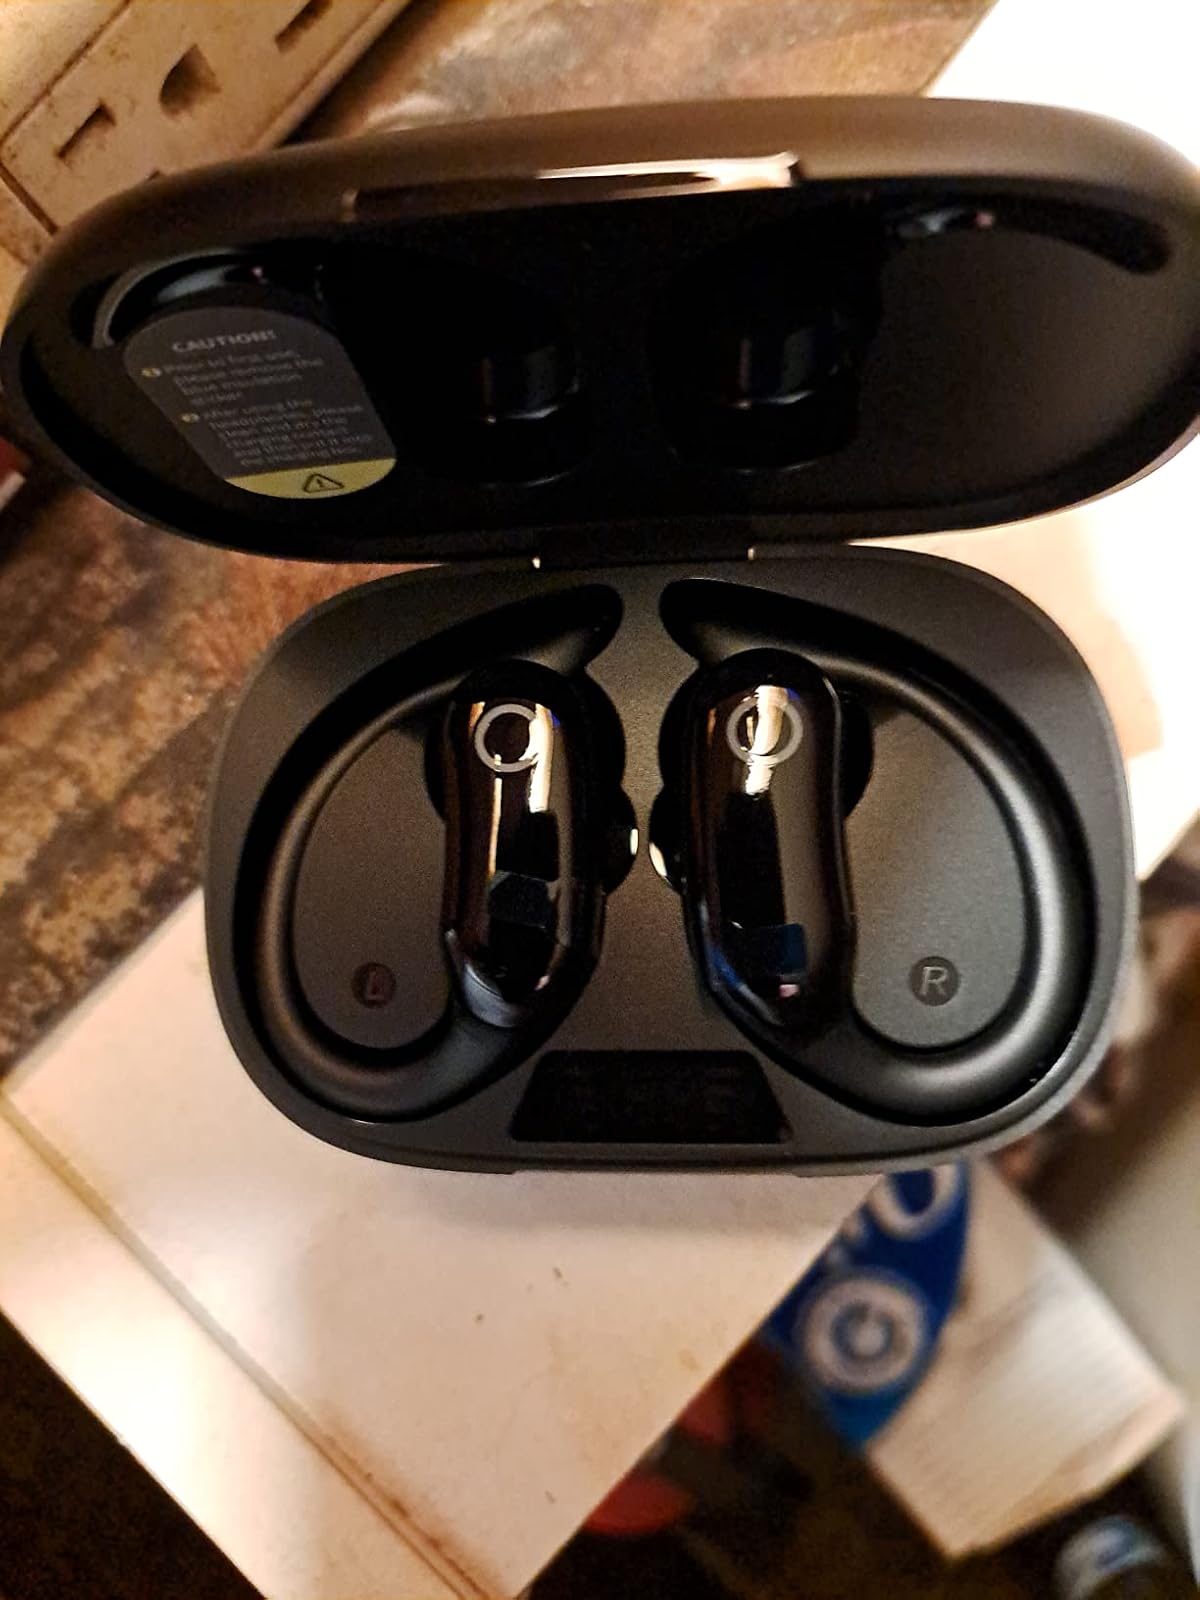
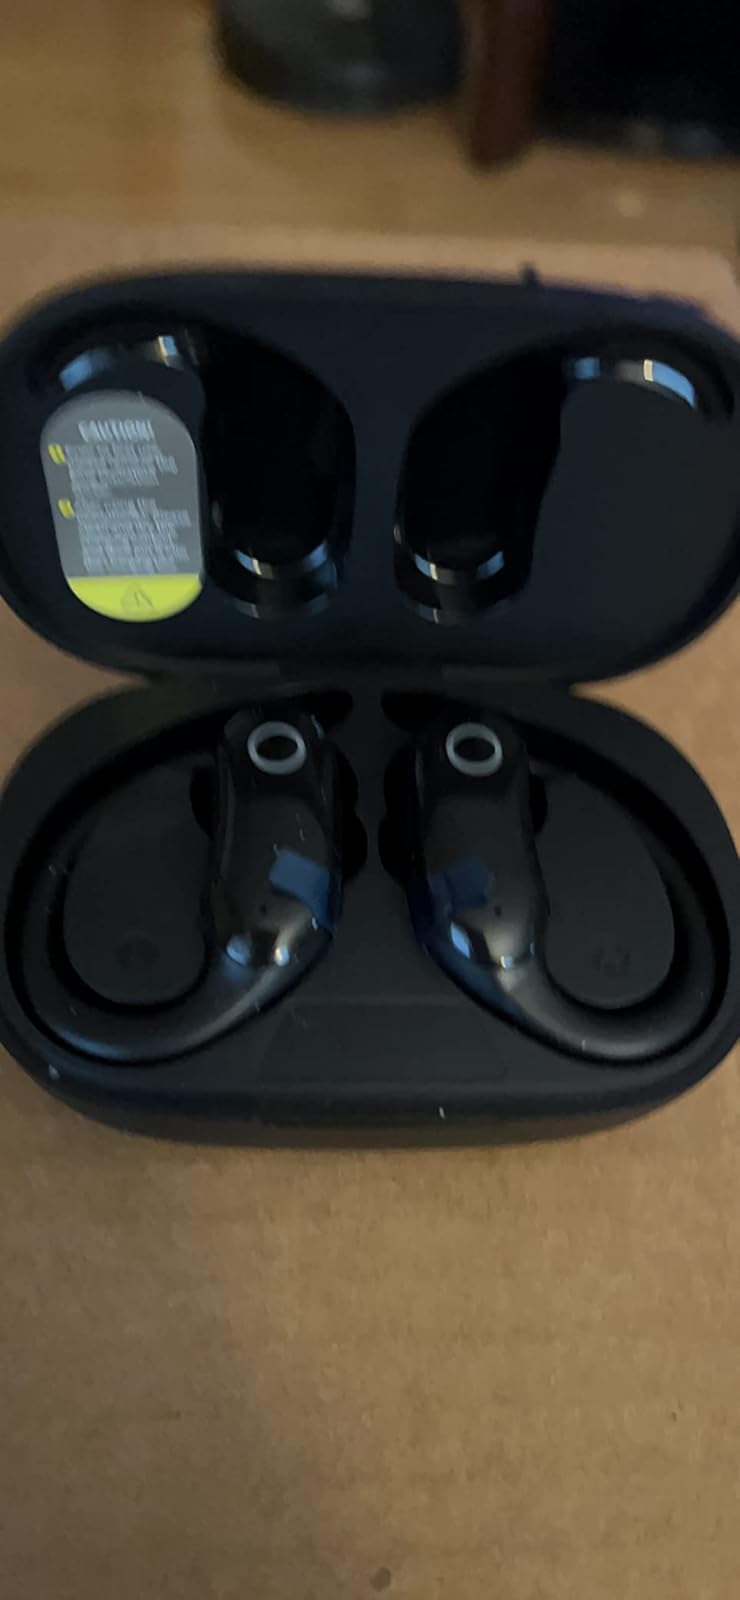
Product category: earbuds
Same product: no